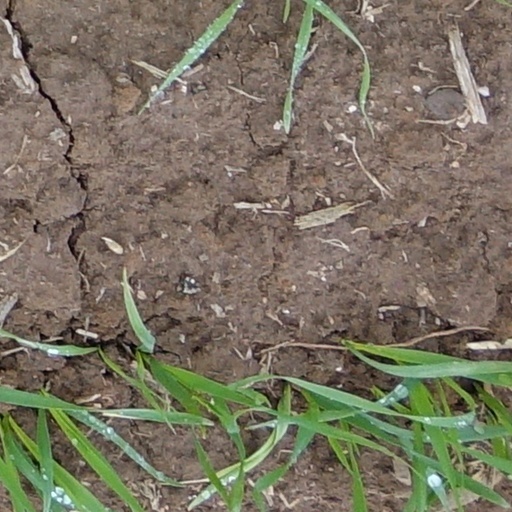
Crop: wheat